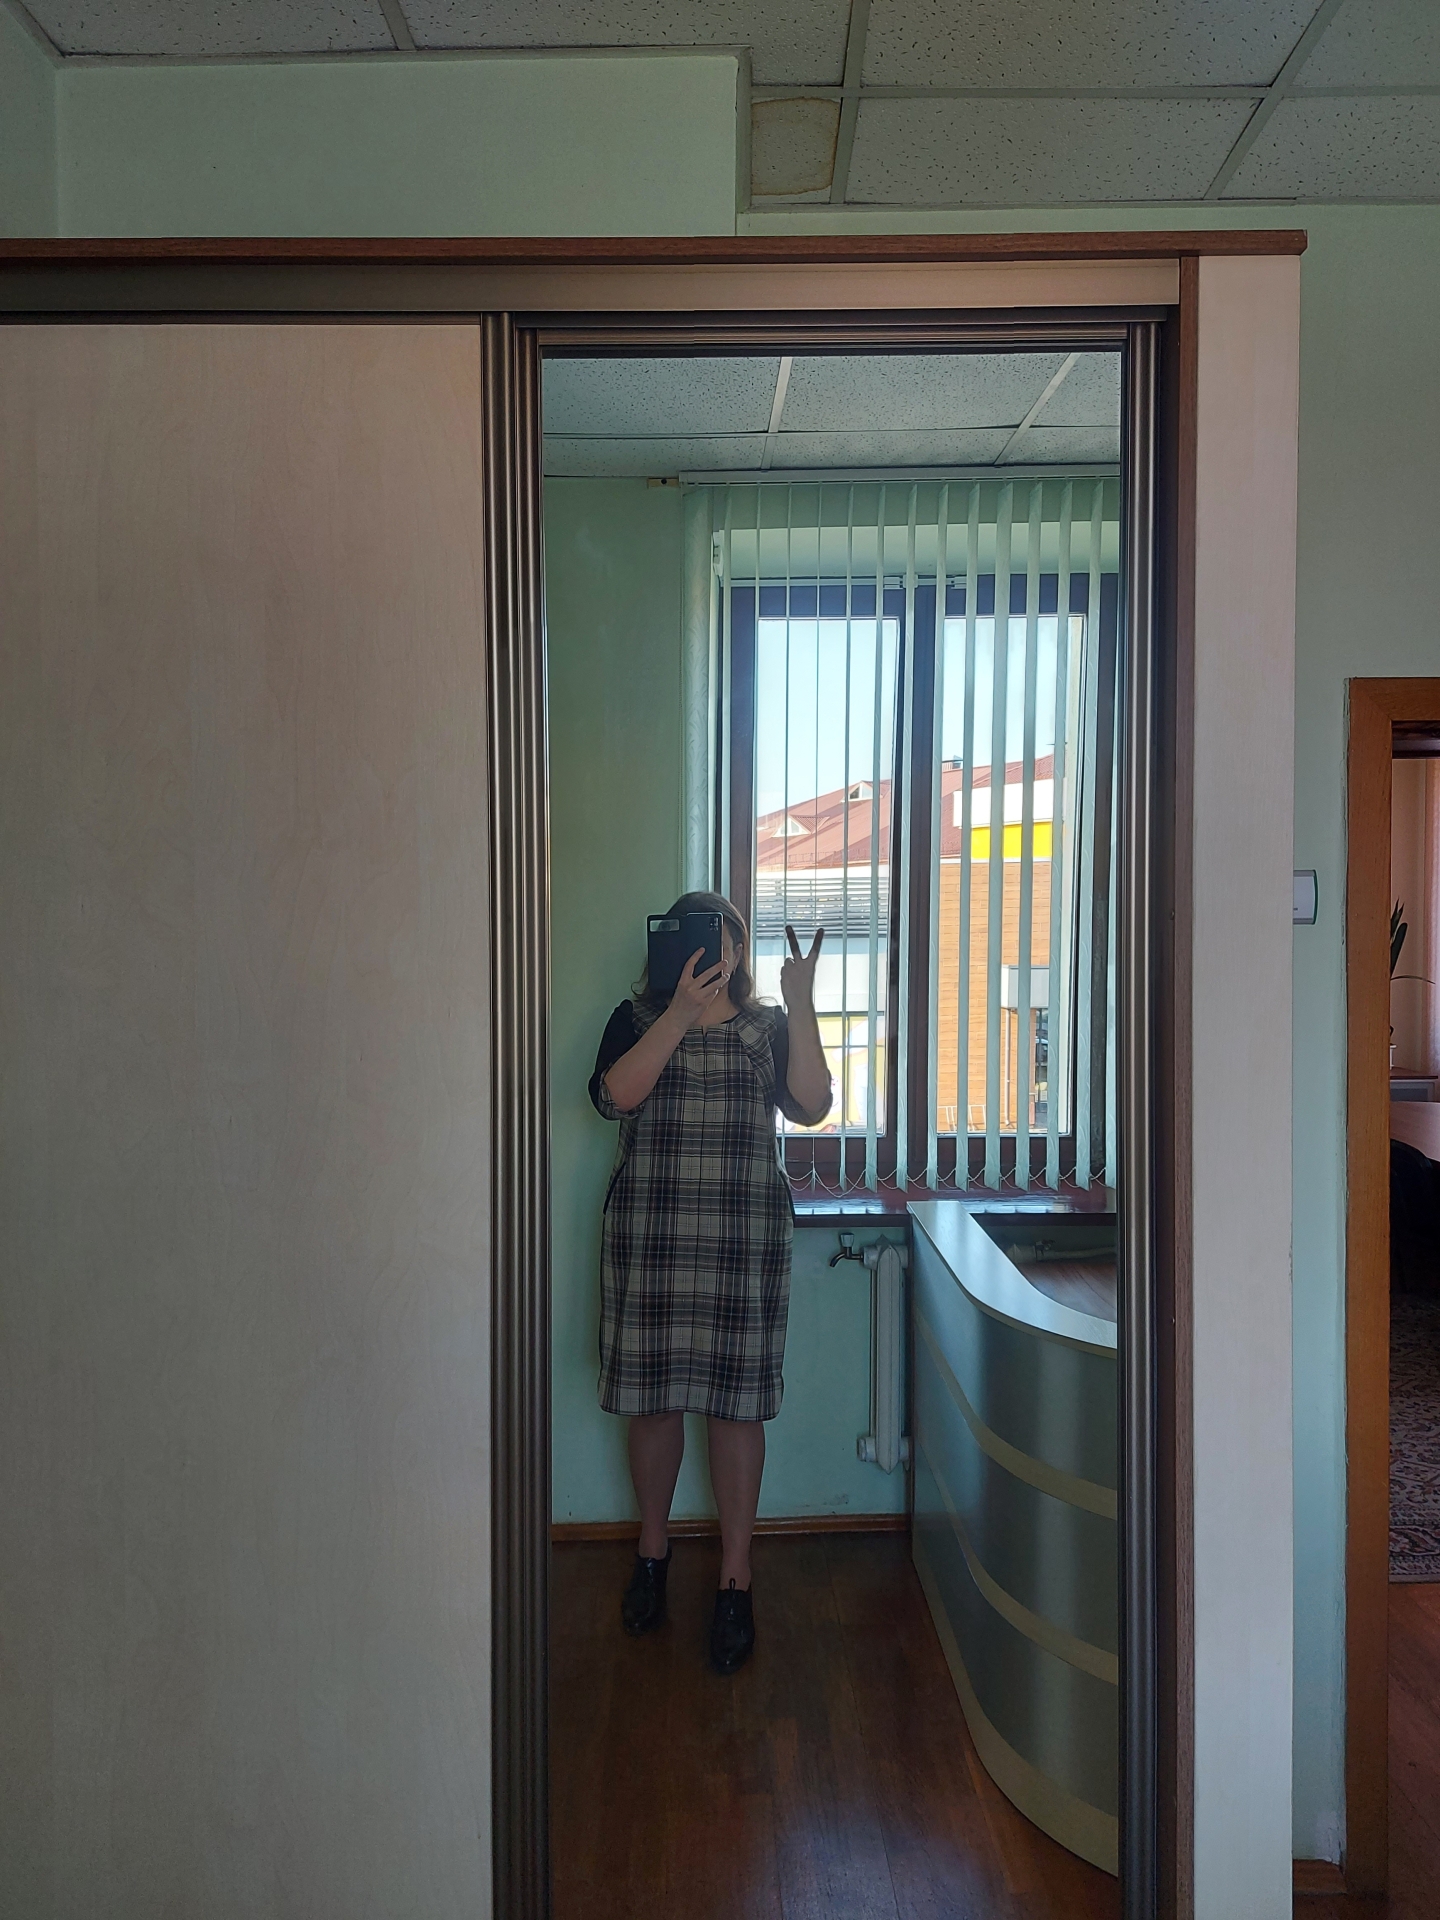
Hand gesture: peace_inverted